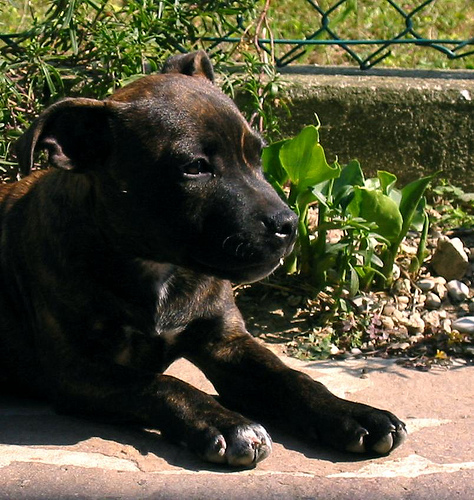
Animal: dog
Breed: staffordshire_bull_terrier